Monastery of Our Lady of Hyning

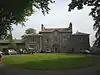
The main building in 2015

The Monastery of Our Lady of Hyning is a community of Bernardine Cistercians in Warton, Lancaster, England, formerly known as St Bernard's Priory and informally called Hyning Monastery. Its grade II listed house has also been known as The Hyning, Hyning Priory, Hyning Hall and Hyning House. It is in the north of the parish of Warton, east of the road to Yealand Conyers.